On the Way (film)

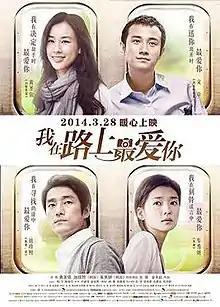
Theatrical poster

On the Way (Korean: 길 위에서) is a 2014 Chinese-South Korean drama-romance film directed by Kim Poog-ki and starring Wen Zhang, Eva Huang, Ji Jin-hee and Cha Soo-yeon.